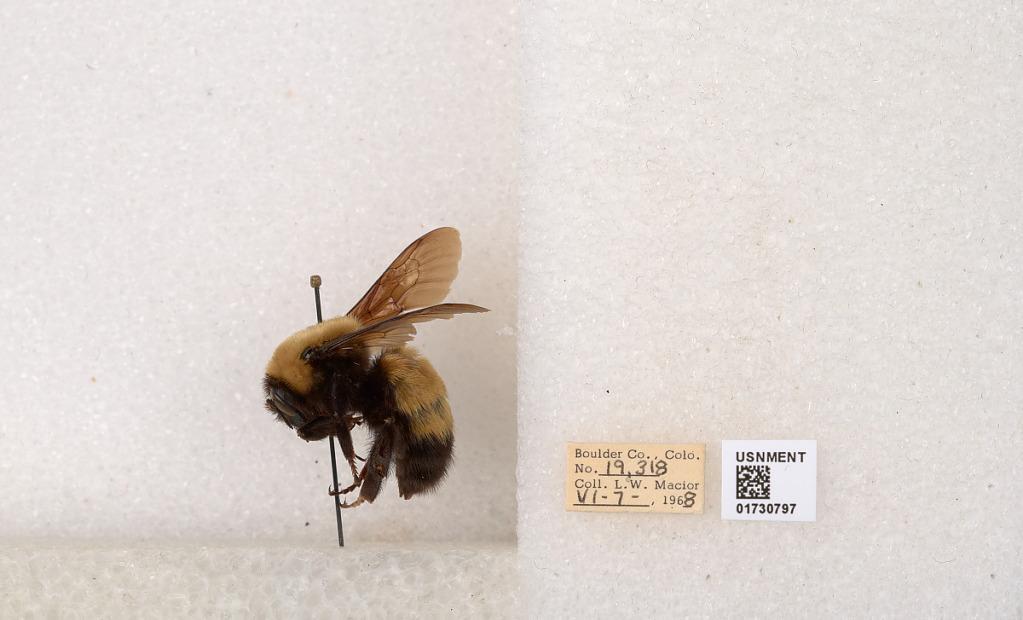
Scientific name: Bombus (Bombus) nevadensis Cresson
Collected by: L. Macior
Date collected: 1968-6-7
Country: United States
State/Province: Colorado
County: Boulder
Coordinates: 40.0925, -105.358